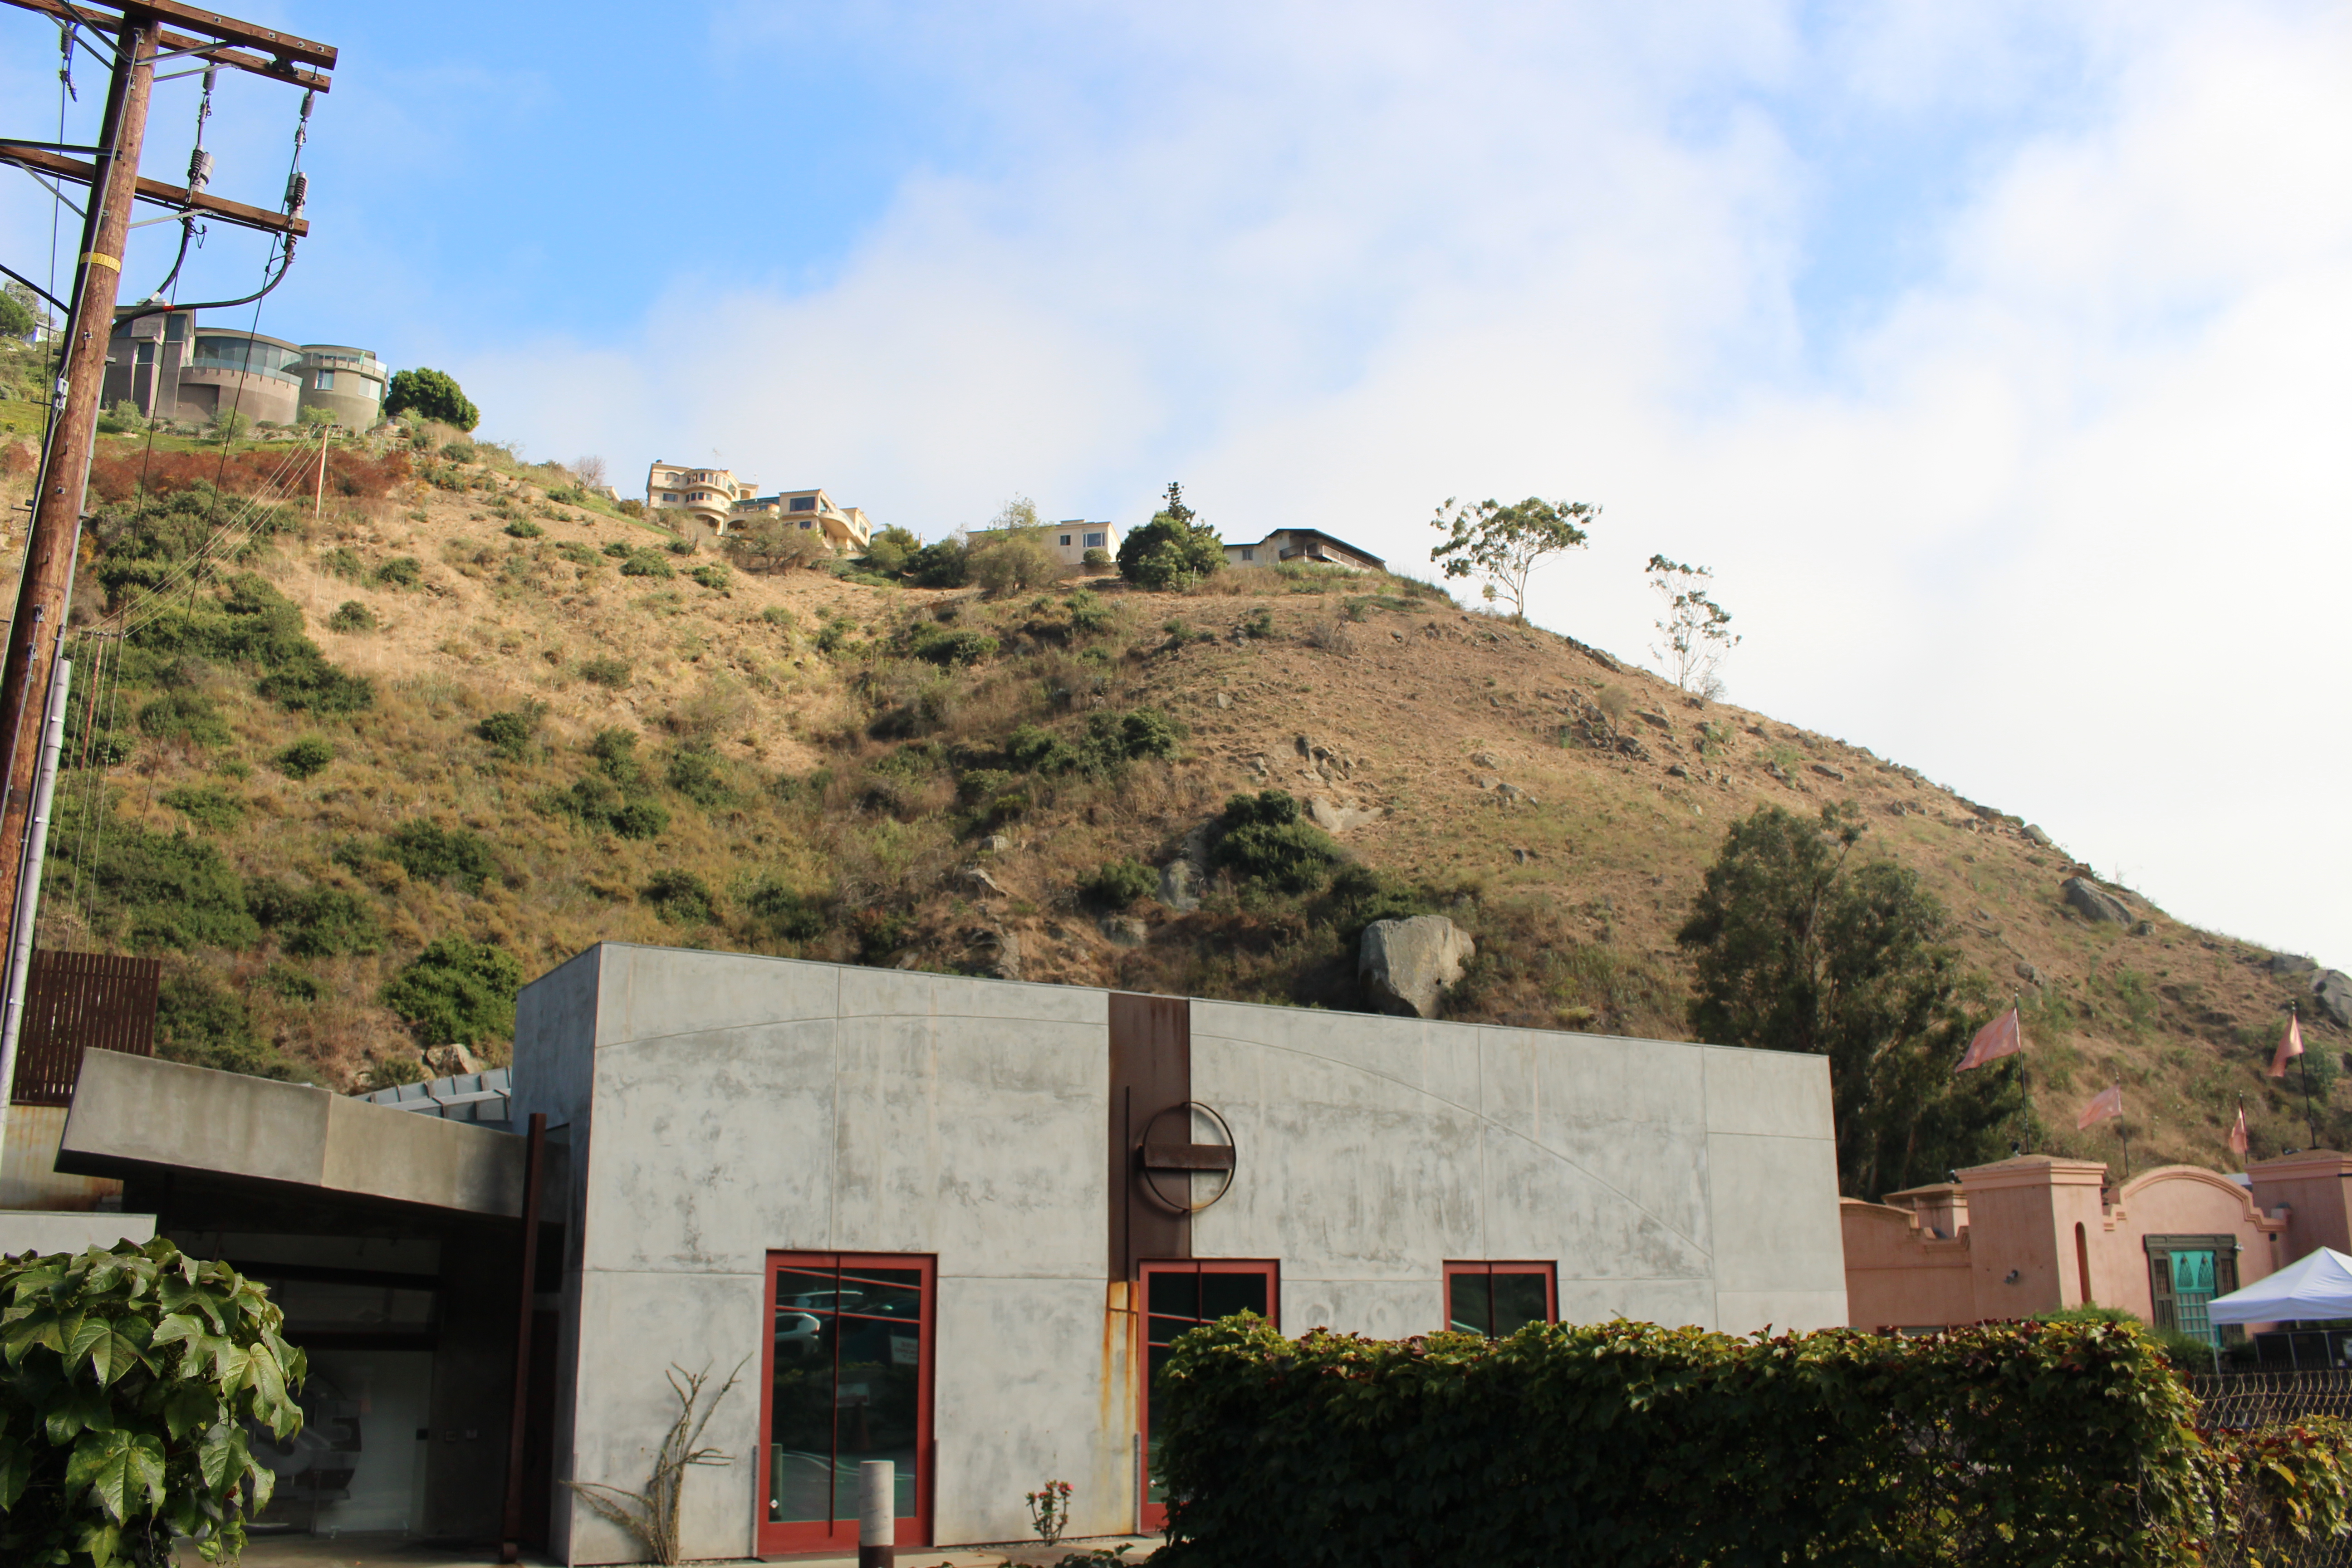
hillside, slope, utility pole, building, outdoors, sunny, clouds, saturday, plants, mato, beach, laguna beach, property, hill, wall, hill station, house, tree, architecture, mountain, rural area, residential area, plant, tourism, vacation, village, road, city